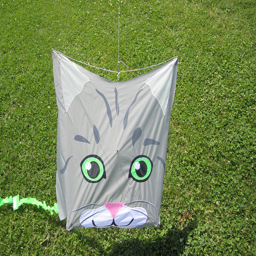
A kite that looks like a grey kitty cat.
a cat on the grass that looks like a gray cat
A kite with a cat's face in the grass.
a gray kite with a cats face on it
A cat shaped kite sits in the grass.